Iolas Huffman

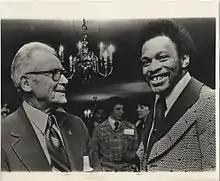
Iolas Huffman and Archie Griffin

As captain of the 1920 football team, Huffman led the Buckeyes to a Western Conference championship. In the 1920 game against Michigan, he blocked a punt by All-American Frank Steketee, which the Buckeyes recovered in Michigan's endzone for a touchdown, the key play in Ohio State's 14–7 win. Huffman was selected as a first-team All-American by syndicated sports writer Lawrence Perry in 1920 and 1921. In 1921, he was selected as a first-team All-American tackle by "Football World", based on the collected opinions of 267 coaches. After Ohio State lost to California, 28–0, in the 1921 Rose Bowl, Huffman told reporters, "We were defeated, but at the same time we are not downhearted. I admit that we seemed to lack our usual pep but I do not believe that California is twenty-eight points better than Ohio. It was a great game, and I hope that we will have another opportunity to meet California and reverse the tables."